1952 Winter Olympics

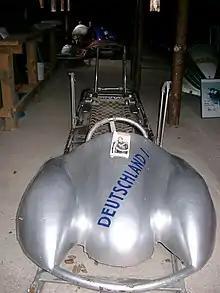
The gold medal-winning four-man bobsleigh from Germany

After a 16-year hiatus from the Olympics, Germany made a triumphant return to the bobsleigh competition, winning the two- and four-man events. The results for both bobsleigh events were the same, with the United States and Switzerland taking silver and bronze respectively. Fritz Feierabend from Switzerland competed in both the two- and four-man competitions. His two bronze medals were the fourth and fifth in an Olympic career that spanned 16 years and three Olympics. There were no weight restrictions on the bobsleigh athletes, and the average weight for each member of the winning German four-man team was , which was more than the Olympic heavyweight boxing champion in 1952. Seeing the undue advantage overweight athletes brought to their teams, the International Federation for Bobsleigh and Toboganning instituted a weight limit for future Olympics.